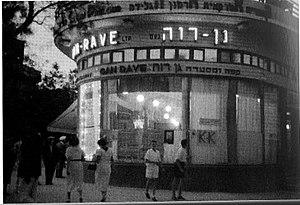
La rue Bialik est une rue dans le centre historique de Tel Aviv qui regroupe un nombre important de petits immeubles de style Bauhaus des années 1930-1940.